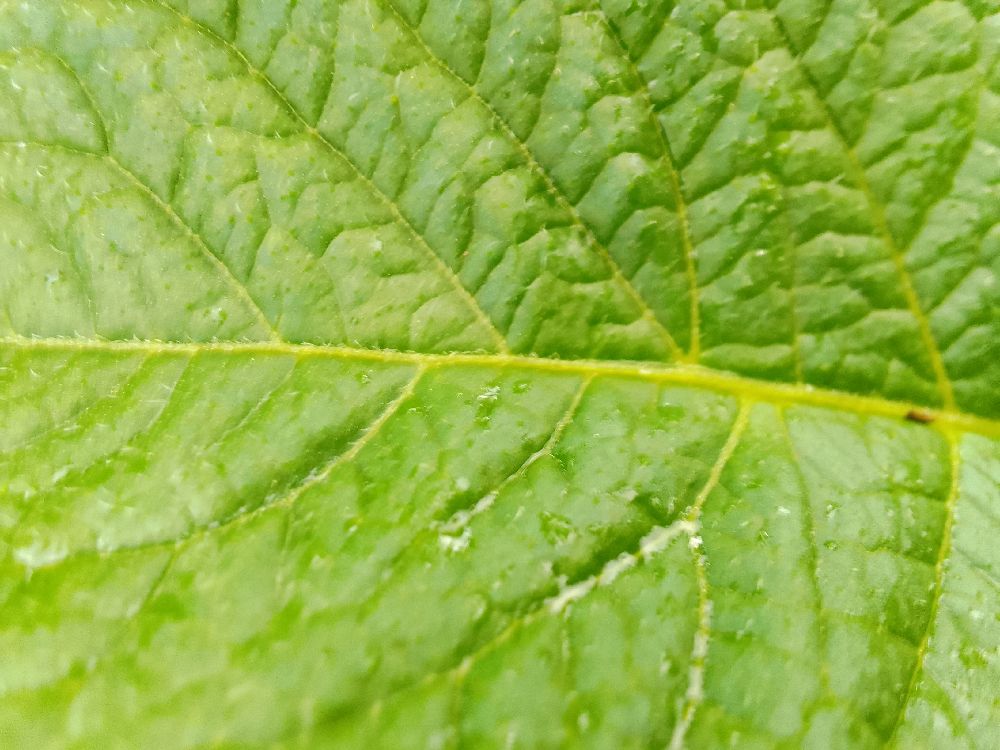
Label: Healthy